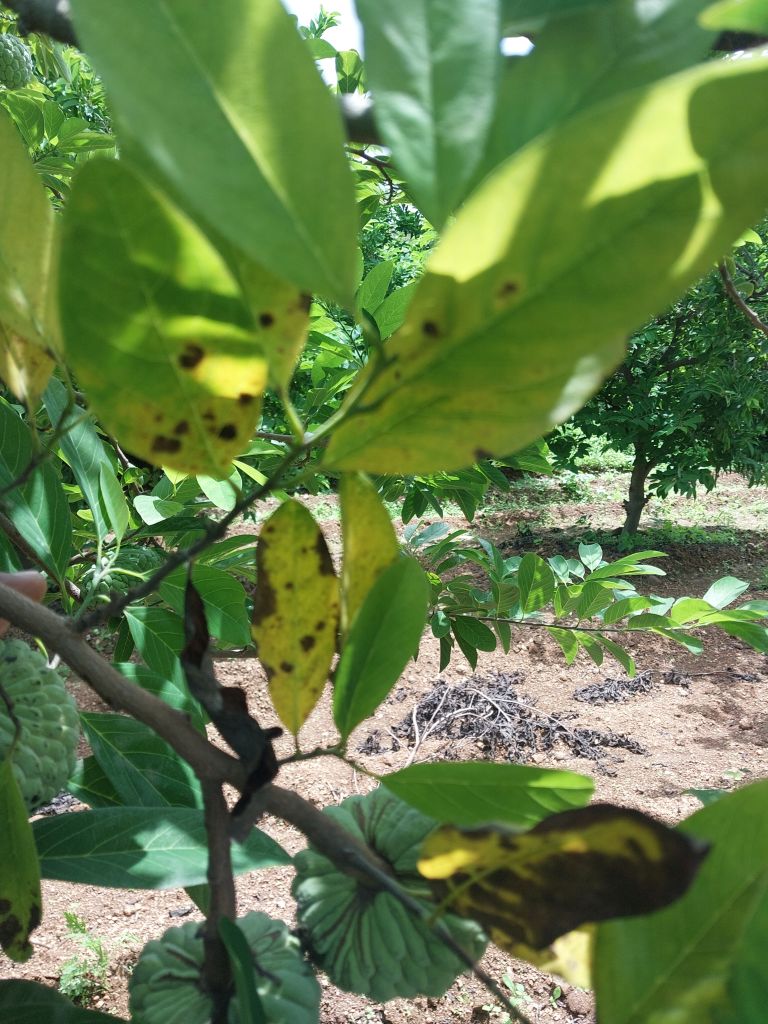
Disease label: Leaf spot on Leaves